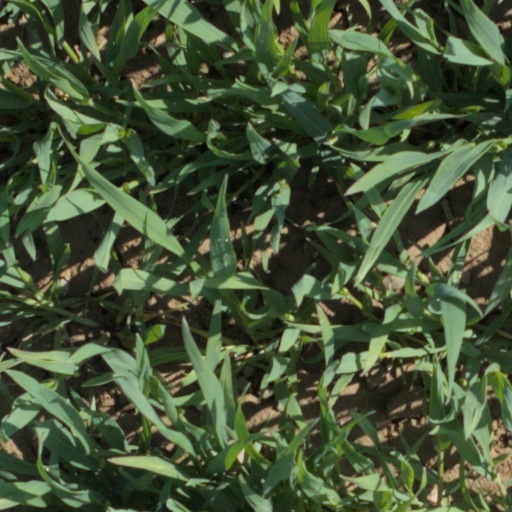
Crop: wheat